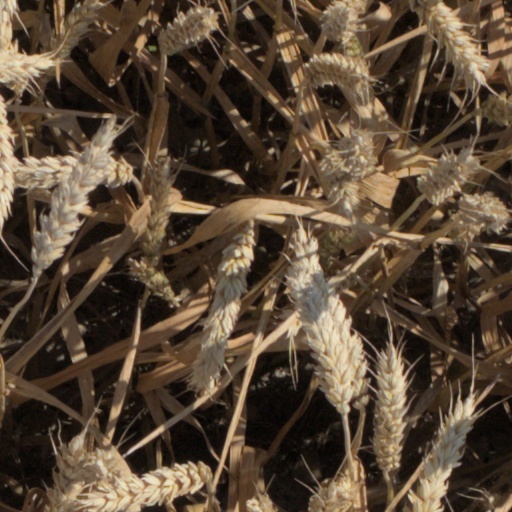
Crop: wheat